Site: brandenburg
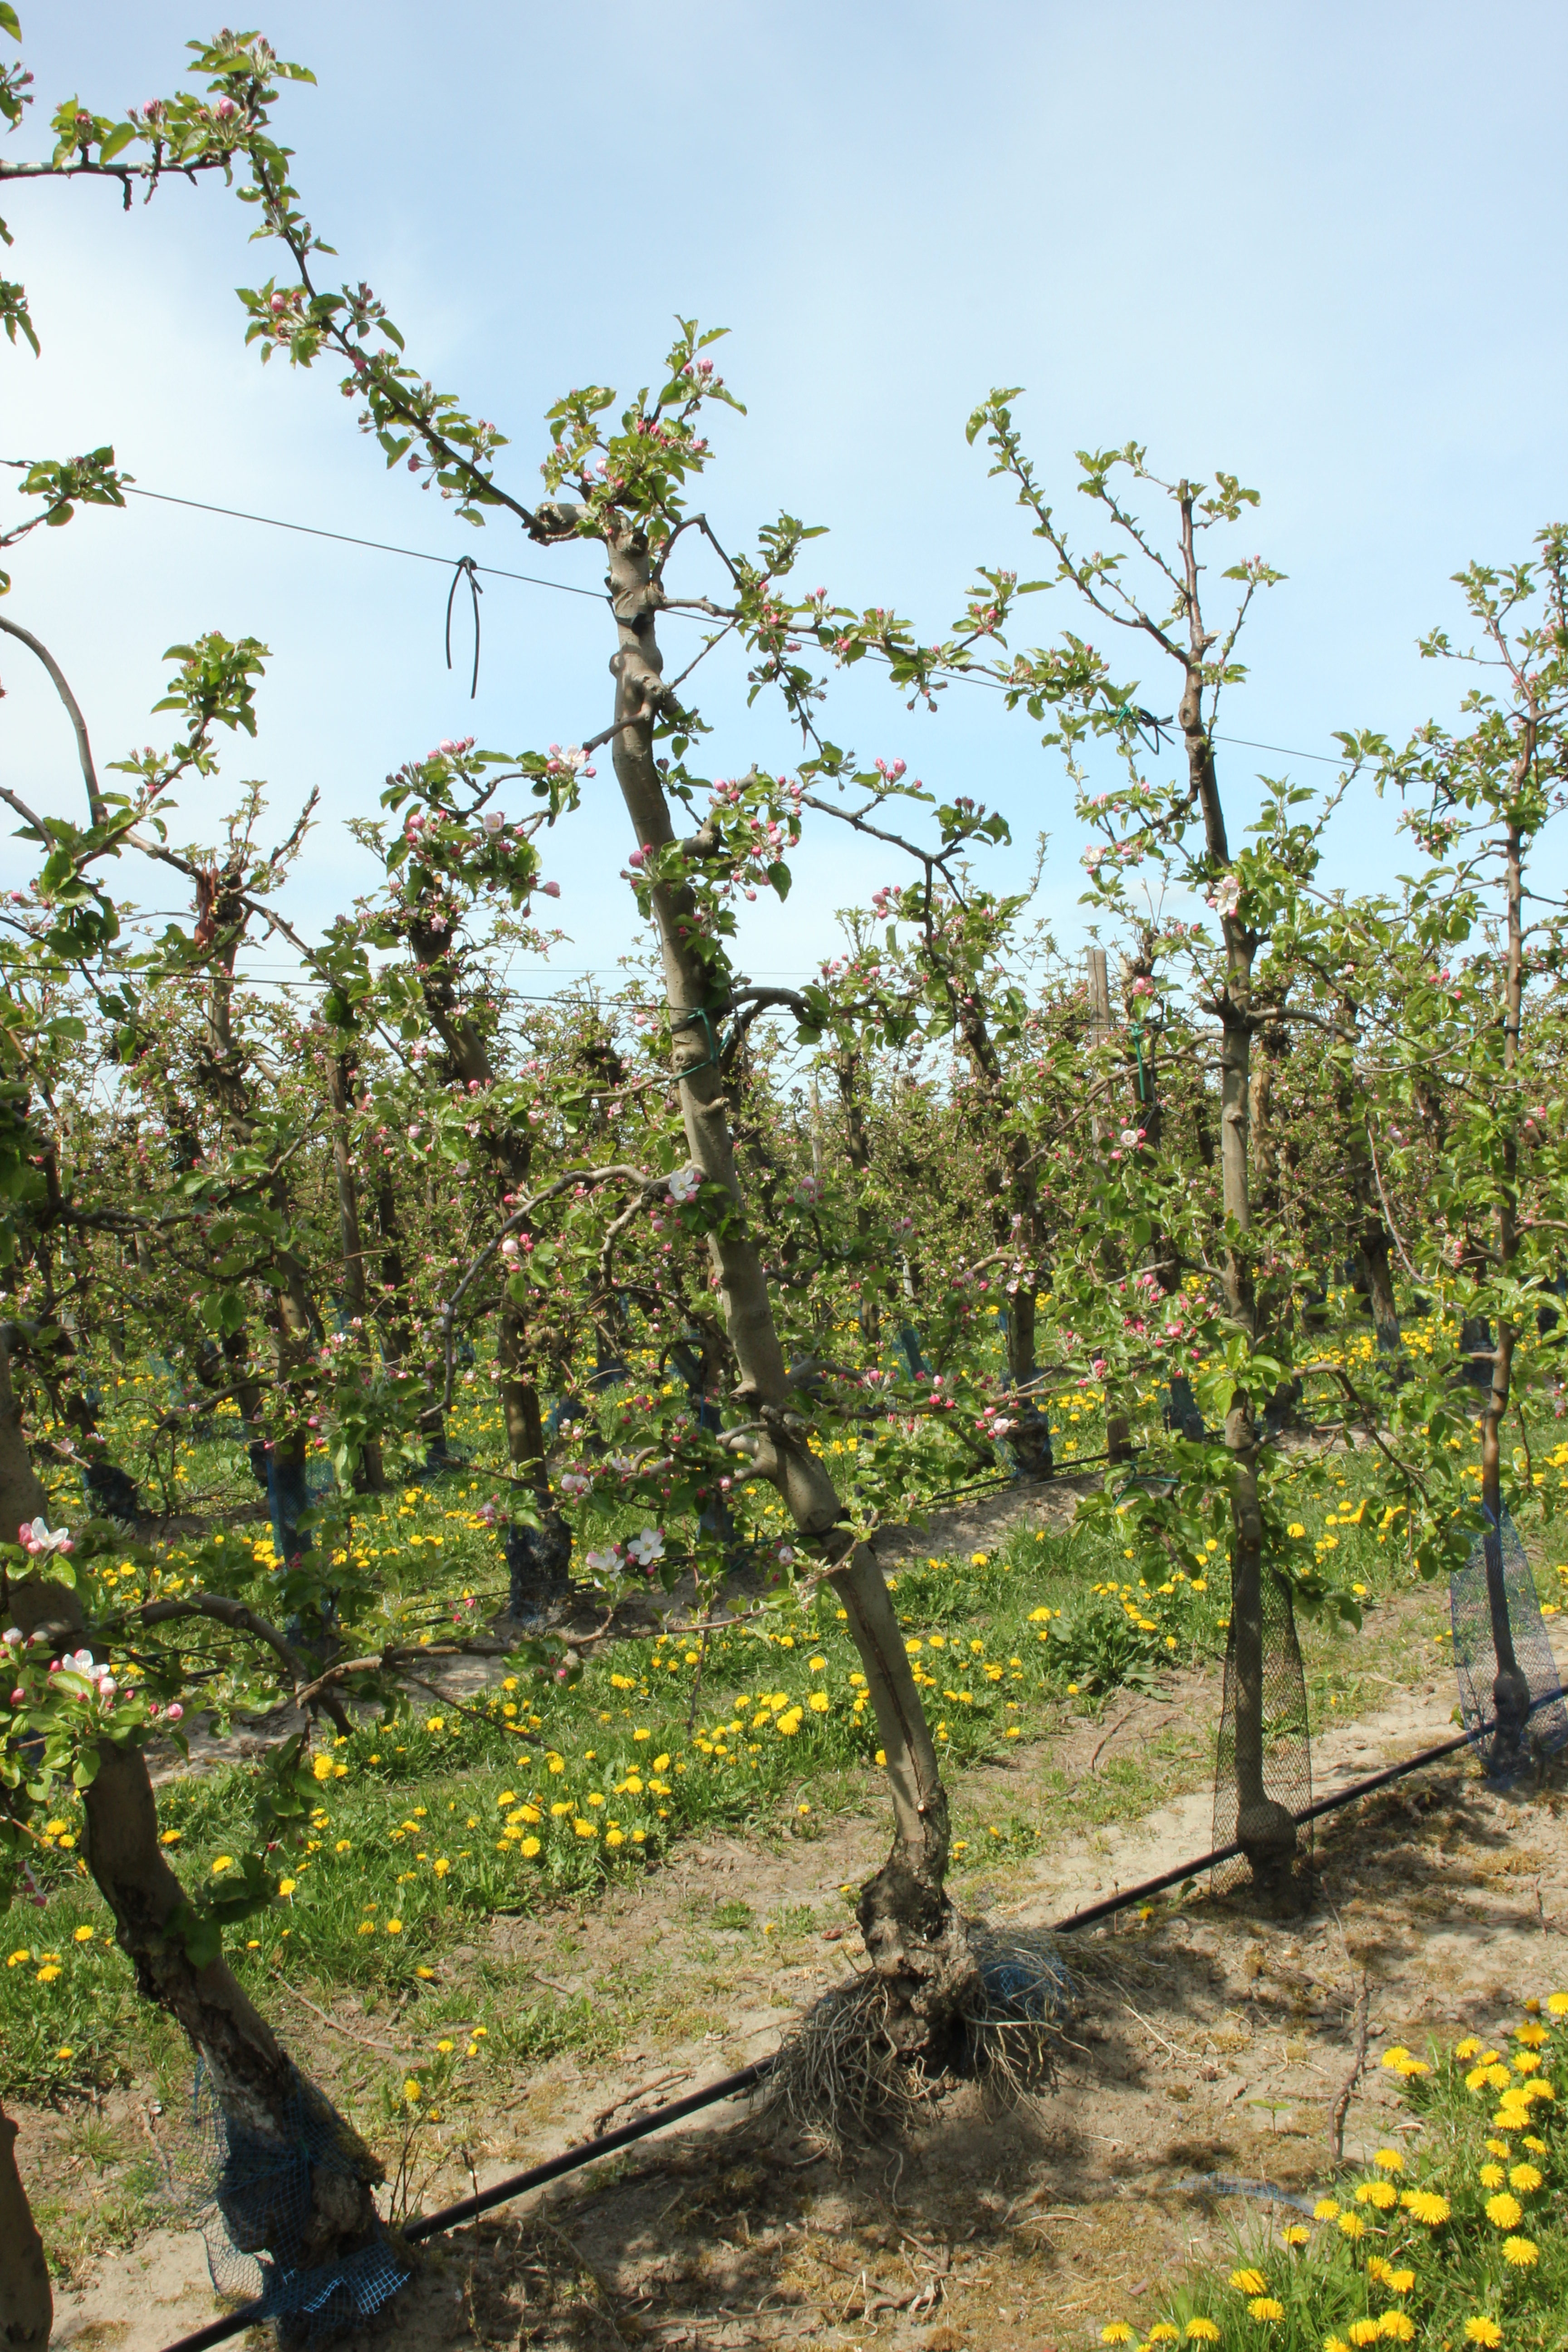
Growth stage (BBCH 57): Inflorescence emergence